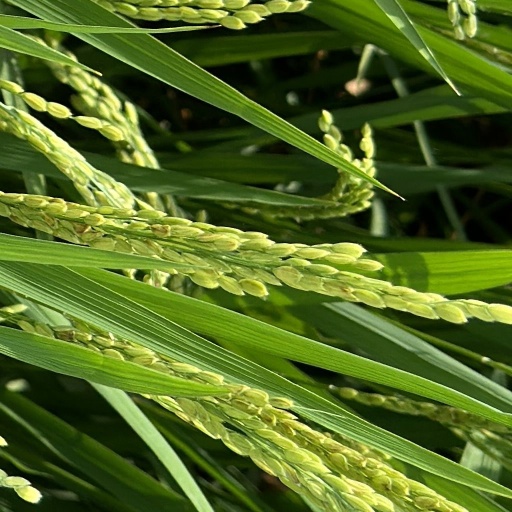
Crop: rice